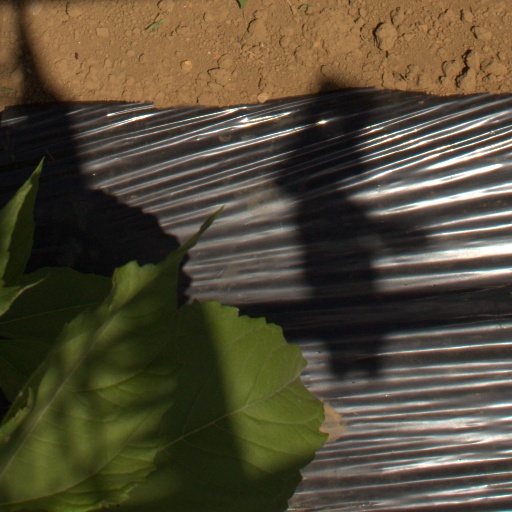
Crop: Jerusalem artichoke